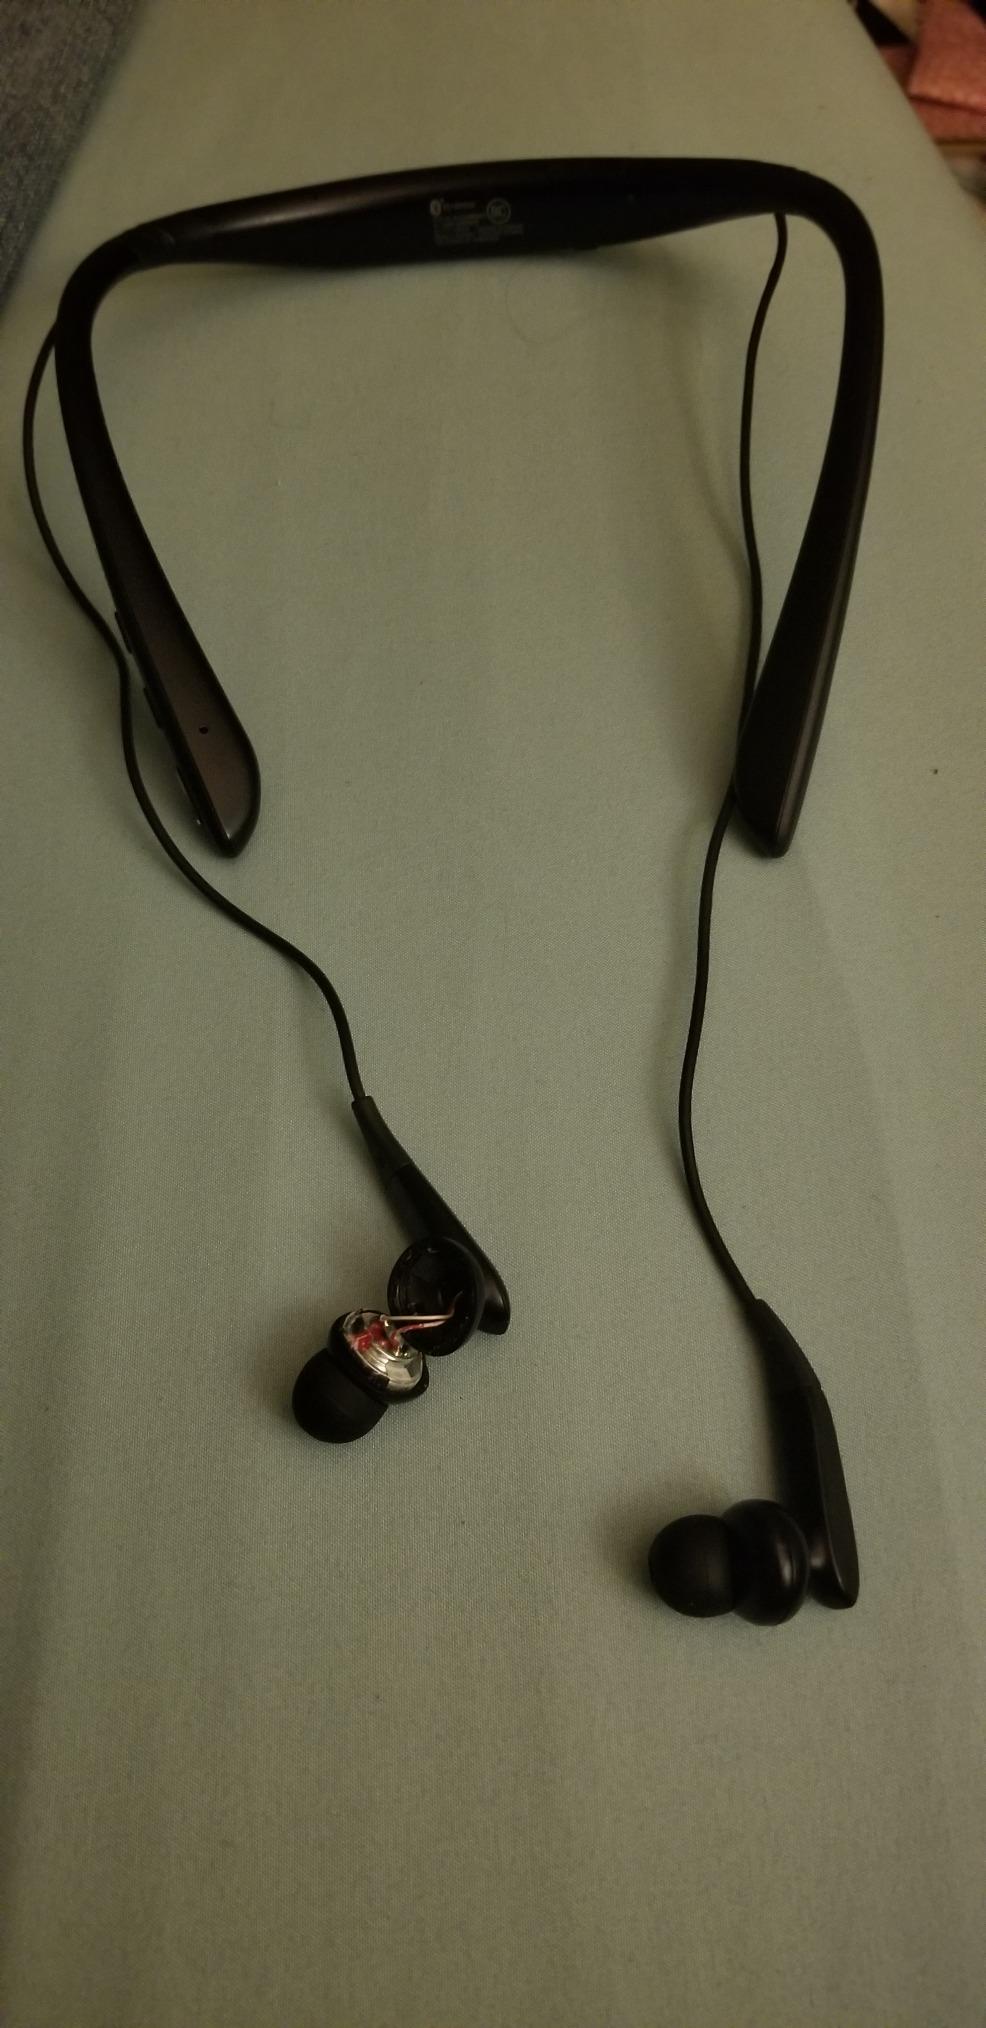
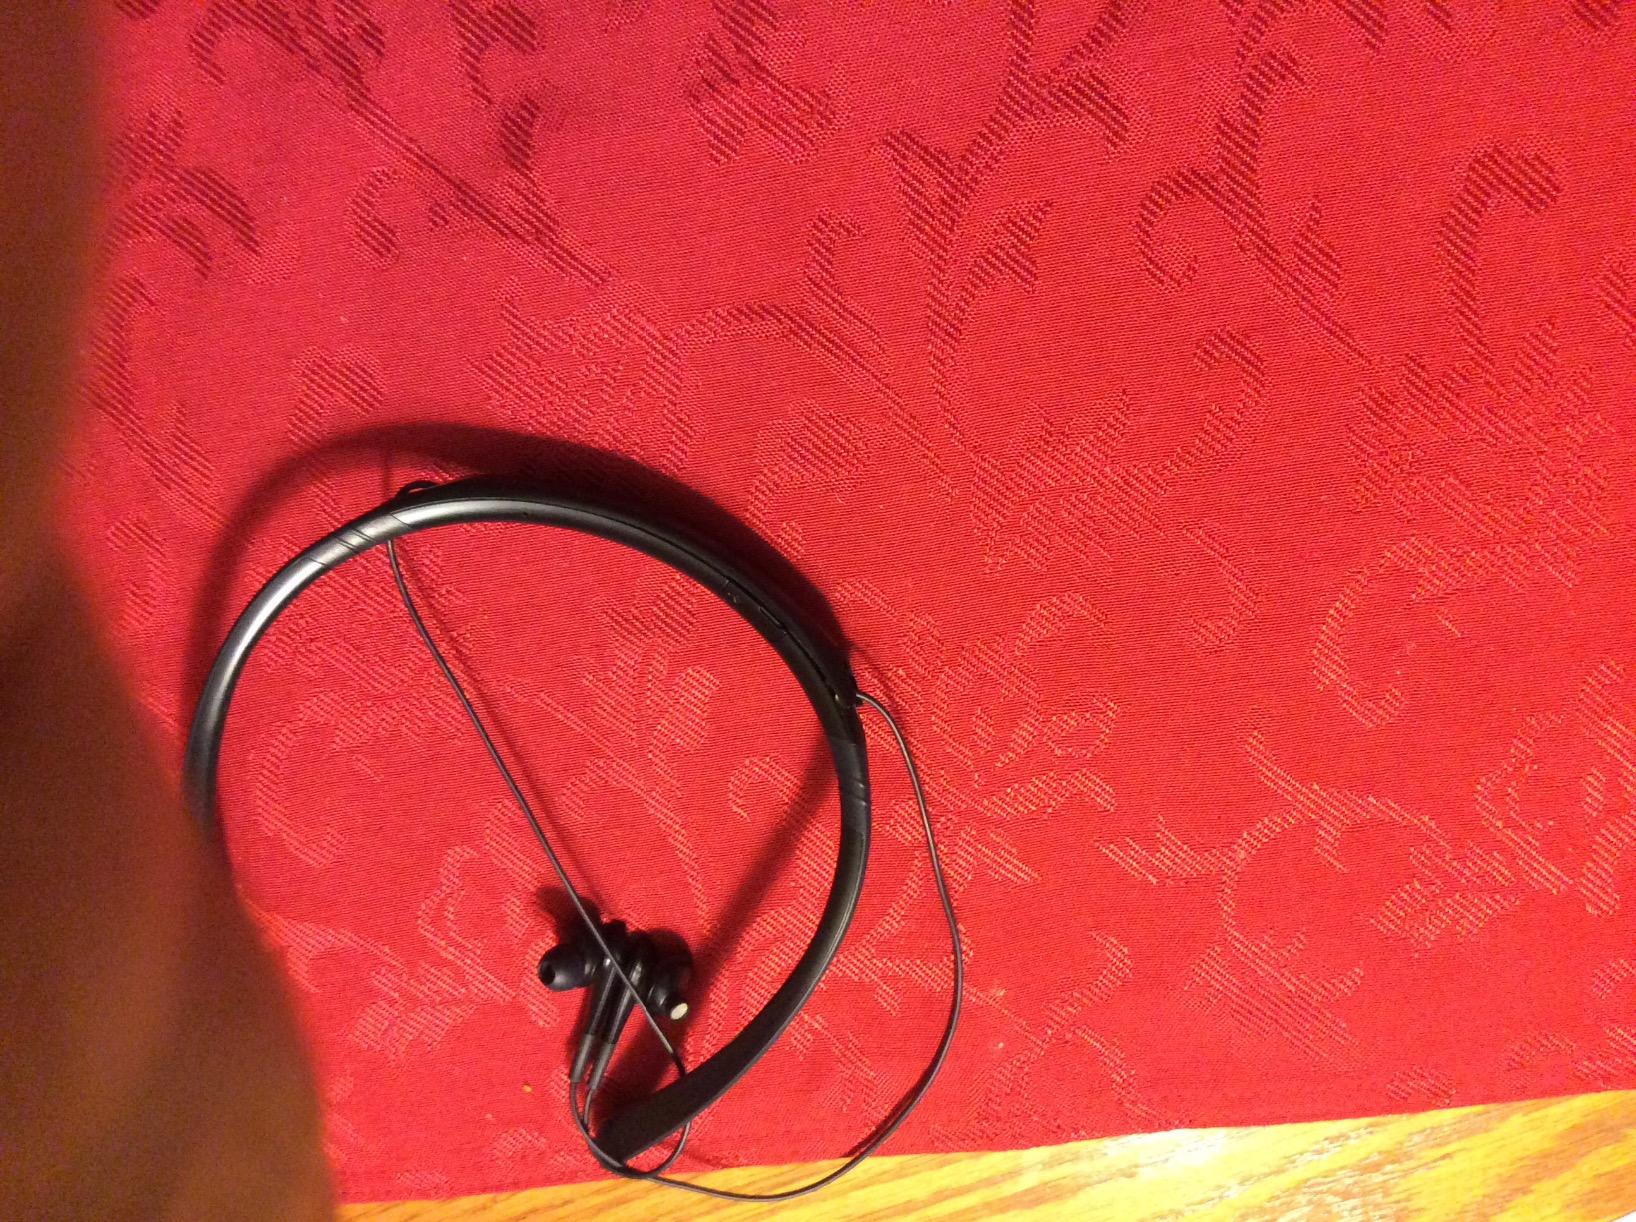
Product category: headphones
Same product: yes